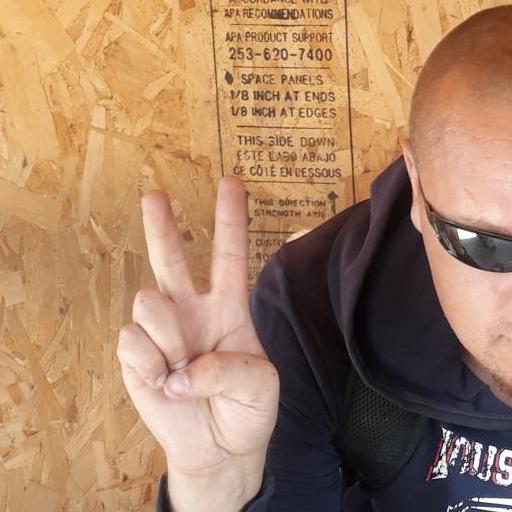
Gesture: peace